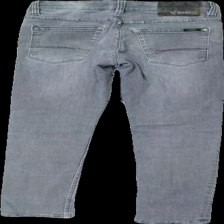
View: back
Type: Jeans
Category: Children
Brand: Not in the list
Brand text on label: garcia jeans
Colors: Grey
Material: 100% cotton
Cut: Regular
Size: 140
Season: All
Trend: Denim
Damage location: top center
Damage 2 location: middle left
Price range: 50-100
Recommended usage: Reuse
Description: grå jeans